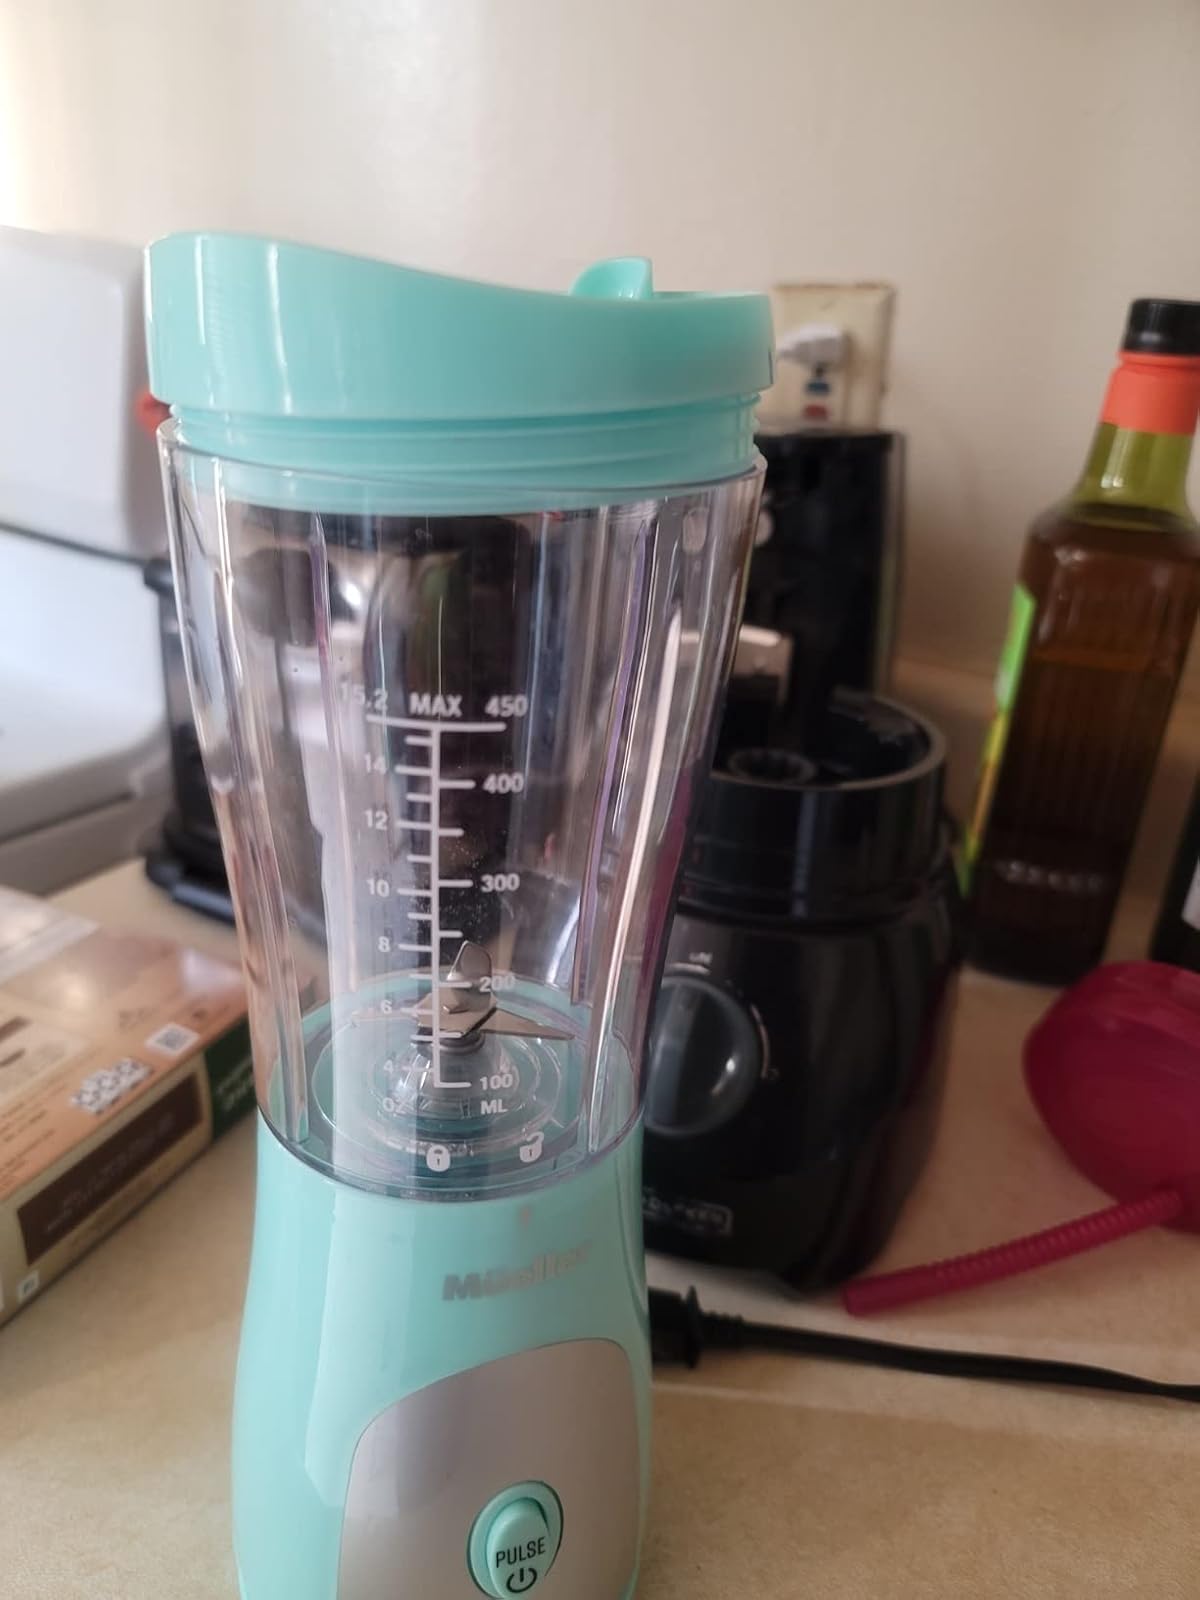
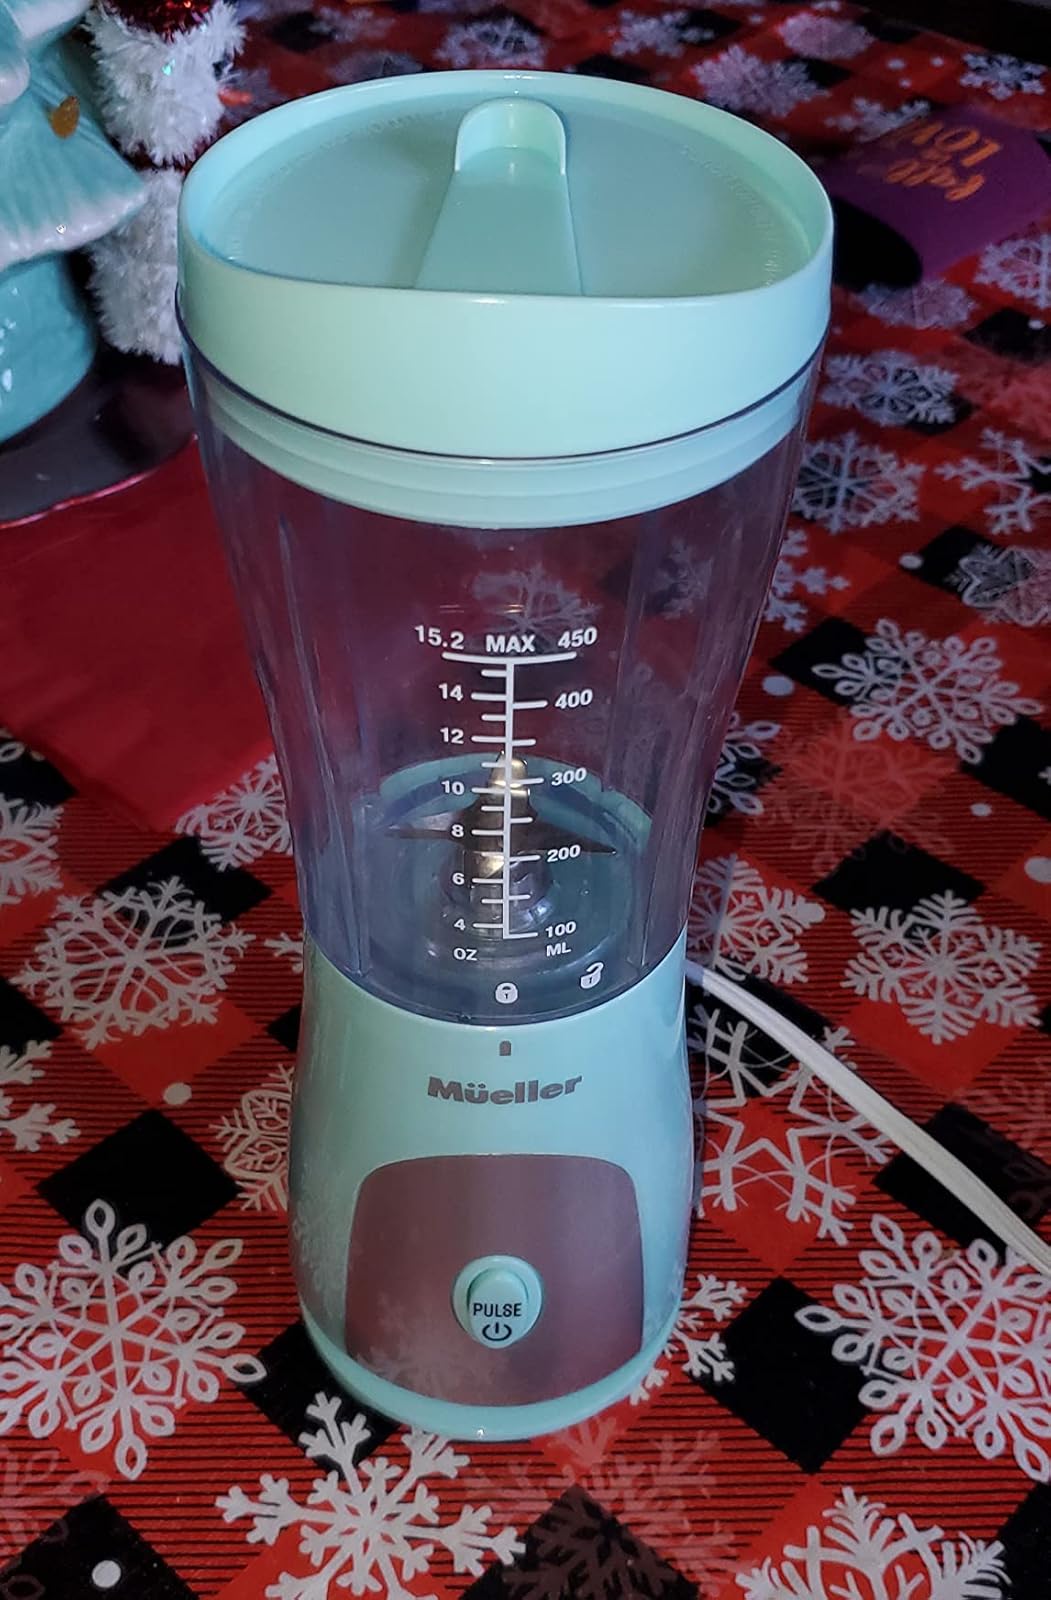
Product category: items_blender
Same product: yes